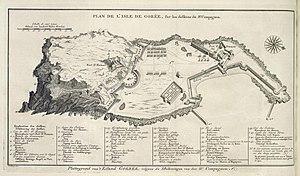
La ville de Dakar est la capitale de la République du Sénégal et de la région de Dakar. Elle compte 1 056 009 habitants sur les 3 630 000 habitants que compte l'ensemble de la région de Dakar. C'est une des quatre communes historiques du Sénégal et l'ancienne capitale de l'Afrique-Occidentale française.